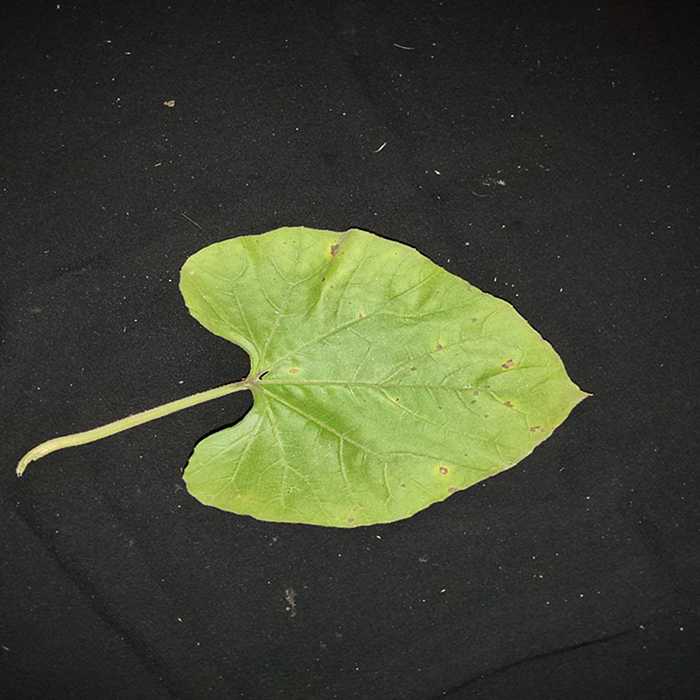
Plant: Bottle gourd
Label: Anthracnose